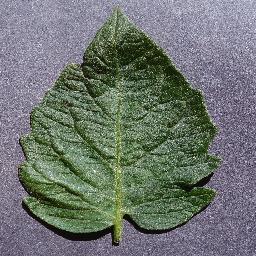
Label: Tomato___healthy